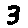
Label: 3